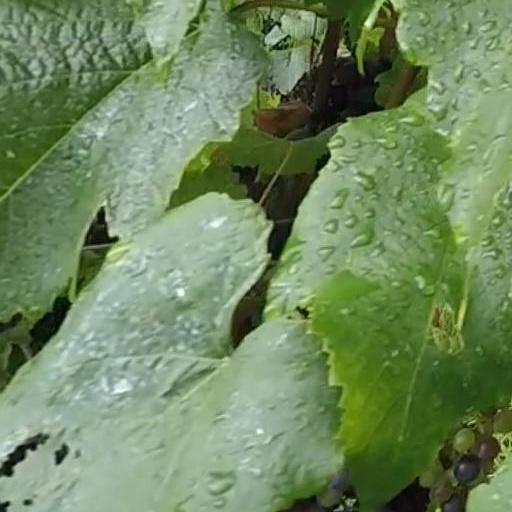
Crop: grape